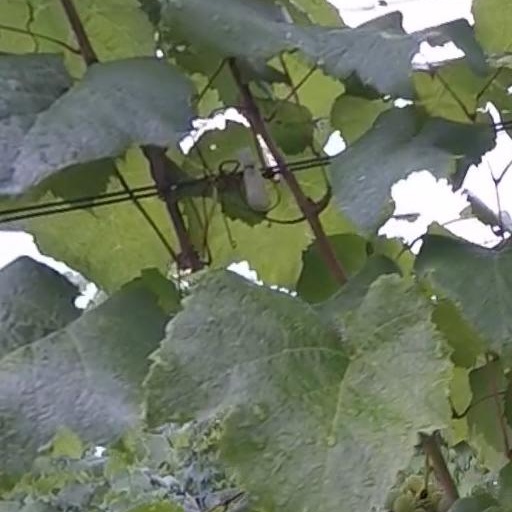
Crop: grape